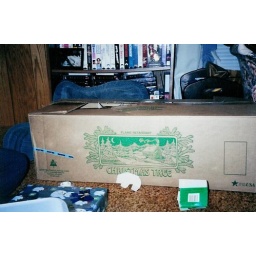
bella in tree box